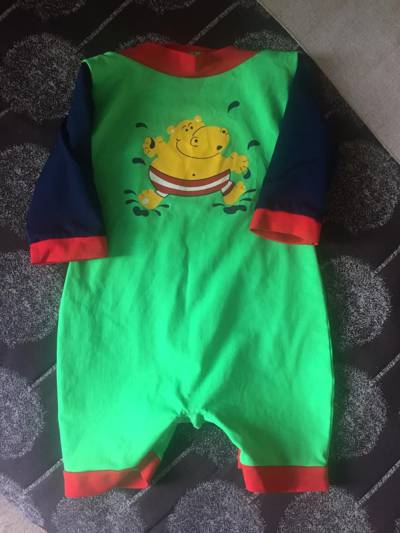
Waste category: clothes